SMS Nymphe

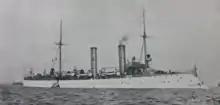
c. 1901–1904

Her propulsion system consisted of two triple-expansion steam engines manufactured by Germaniawerft, driving a pair of screw propellers. The engines were powered by ten coal-fired Marine-type water-tube boilers that were vented through a pair of funnels. They were designed to give , for a top speed of . carried of coal, which gave her a range of at .